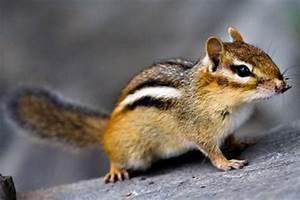
squirrel